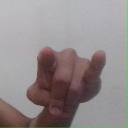
अक्षर: च